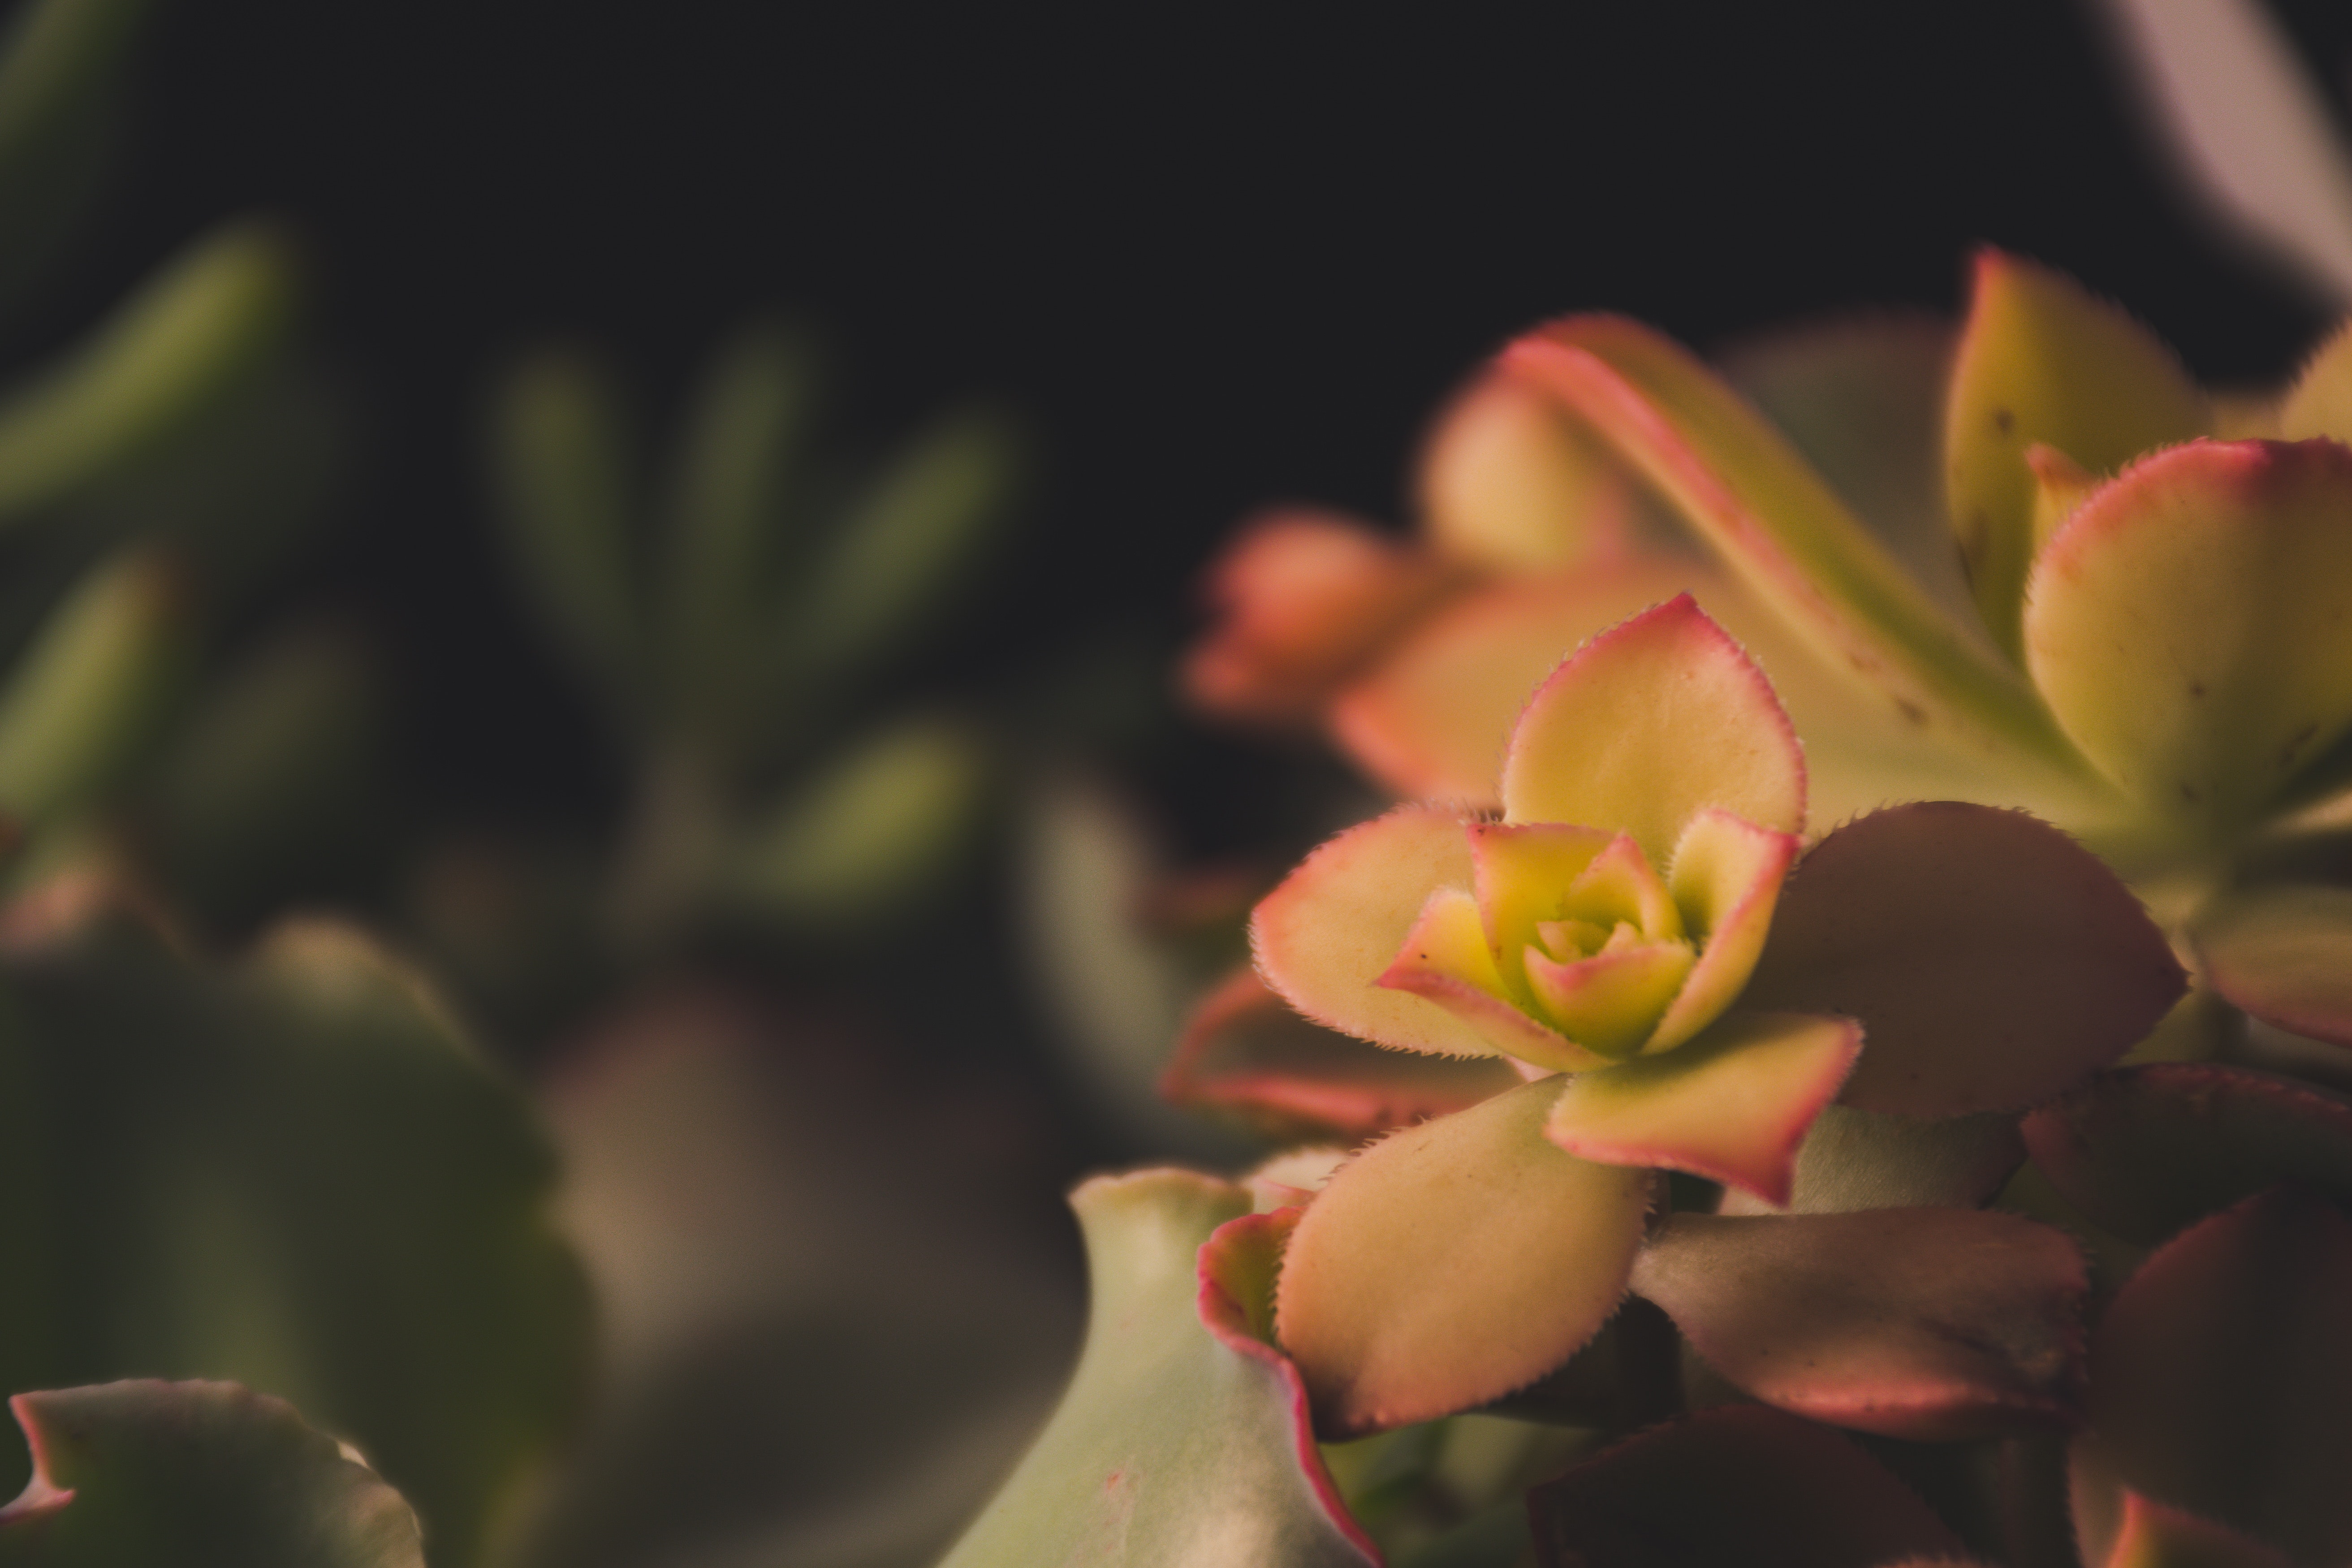
flower, plant, petal, botany, leaf, close up, spring, macro photography, terrestrial plant, flowering plant, thorns, spines, and prickles, stonecrop family, pollen, plant stem, wildflower, succulent plant, perennial plant